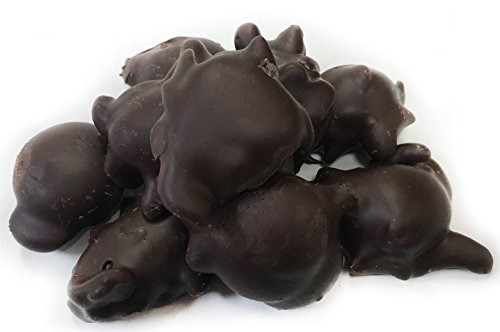
Item Name: Gourmet Peanut Caramel Clusters with Dark Chocolate by It's Delish, 5 lbs
Bullet Point 1: DELICIOUS Gourmet Chocolate Covered Peanut Clusters with Creamy Caramel
Bullet Point 2: VALUE SIZE Five Pounds (80 Oz) bulk bag Its Delish brand
Bullet Point 3: HIGHEST QUALITY Hand-made with Freshest & finest peanuts, caramel and dark chocolate
Bullet Point 4: WONDERFUL TREAT Candy bar, party favors, weddings, birthdays, baby showers and for any occasion
Bullet Point 5: CERTIFIED Kosher OU Parve Non-dairy Made in the USA Order from the factory direct!
Product Description: <p></p><b>Gourmet Dark Chocolate Covered Peanut Clusters with Caramel by It's Delish, 5 lbs</b> <p></p> Scrumptious chocolate nut clusters made with premium fresh ingredients to ensure rich chocolaty and crunchy treats for every occasion. "Betcha' you can't eat only one" yes, they're that good! Yum. This dark chocolate peanut cluster is made with creamy caramel, fresh peanuts and dark dairy-free chocolate! Get some for yourself for snacking, party and any event or send some as a gift, they'll be very thankful and appreciative! Bon Appetit! <p></p><b>About It's Delish!</b> <p></p>It's Delish was established in 1992 and is located in North Hollywood, California. It's Delish is a food manufacturer and distributor who produces over 500 gourmet food products including licorice, sour belts, taffies, caramels, Jordan almonds, chocolates, nuts, fruits, trail mixes, spices, and the spice blends. It's Delish also produces organics and all natural products. We give you the opportunity to order from the factory direct!<p></p>It’s Delish! prides itself on the four pillars that are at the foundation of everything we do.<p></p>Innovation Quality Value Service
Value: 1.0
Unit: Count

Price: 48.99